Treaty of Mutual Cooperation and Security between the United States and Japan

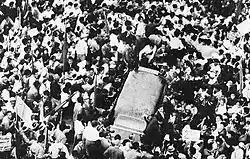
Hagerty's car is mobbed by protestors, June 10, 1960

Kishi's actions were widely perceived as anti-democratic, and provoked nationwide outrage from across the political spectrum. Thereafter, the anti-treaty protests swelled to massive size, with the Sōhyō labor federation carrying out a series of nationwide strikes involving millions of labor unionists, large crowds marching in cities and towns throughout the nation, and tens of thousands of protesters gathering around the National Diet on nearly a daily basis. On June 10, in the so-called Hagerty Incident, thousands of protesters mobbed a car carrying Eisenhower's press secretary James Hagerty, slashing its tires, smashing its tail lights, and rocking it back and forth for more than an hour before the occupants were rescued by a U.S. Marine Corps helicopter. Finally on 15 June 1960, the radical student activists from the Zengakuren nationwide student federation attempted to storm the Diet compound itself, precipitating a fierce battle with police in which a female Tokyo University student named Michiko Kanba was killed.